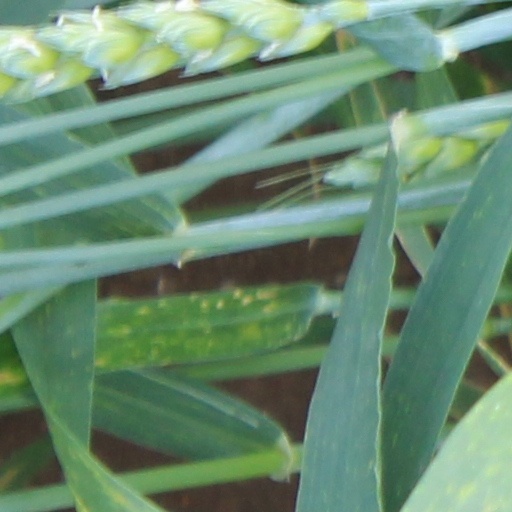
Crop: wheat